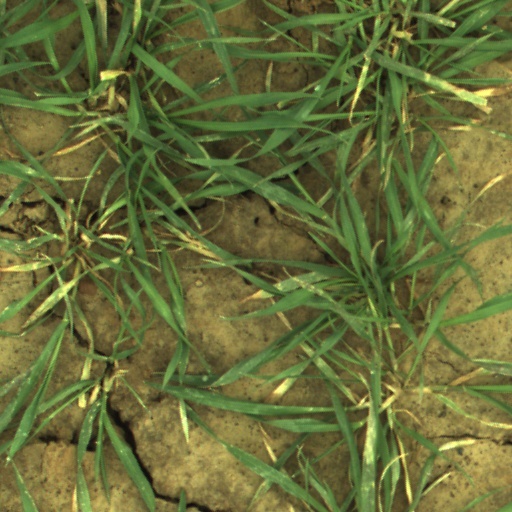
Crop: wheat